John Breck (actor)

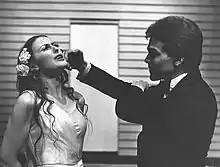
John Breck in the Citizens' Company production of No Orchids for Miss Blandish by James Hadley Chase. Photograph by John Vere Brown, by kind permission of the Citizens Theatre

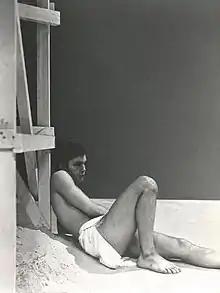
John Breck in the Citizens' Company production of Chinchilla by Robert David MacDonald. Photograph by John Vere Brown, by kind permission of the Citizens Theatre.

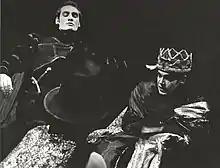
John Breck in the Citizens' Company production of The Massacre at Paris by Christopher Marlowe. Photograph by John Vere Brown, by kind permission of the Citizens Theatre.

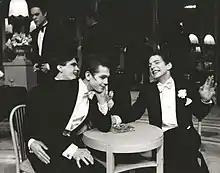
John Breck in the Citizens' Company production of Semi-Monde by Noël Coward. Photograph by John Vere Brown, by kind permission of the Citizens Theatre.

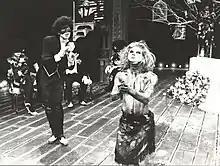
John Breck in the Citizens' Company production of The Blacks by Jean Genet. Photograph by John Vere Brown, by kind permission of the Citizens Theatre.

John Breck (John Doyle) (24 December 1953 – 8 January 1984) was a Scottish actor of Irish-Italian parentage, born in Glasgow on 24 December 1953. His parents were Clara Zanotti Doyle and Alexander Doyle.